Ptolemaic Kingdom

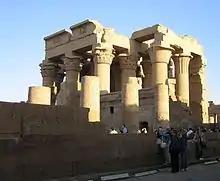
Temple of Kom Ombo constructed in Upper Egypt in 180–47 BC by the Ptolemies and modified by the Romans. It is a double temple with two sets of structures dedicated to two separate deities.

Under Roman rule, Egypt was governed by a prefect selected by the emperor from the Equestrian class and not a governor from the Senatorial order, to prevent interference by the Roman Senate. The main Roman interest in Egypt was always the reliable delivery of grain to the city of Rome. To this end the Roman administration made no change to the Ptolemaic system of government, although Romans replaced Greeks in the highest offices. But Greeks continued to staff most of the administrative offices and Greek remained the language of government except at the highest levels. Unlike the Greeks, the Romans did not settle in Egypt in large numbers. Culture, education and civic life largely remained Greek throughout the Roman period. The Romans, like the Ptolemies, respected and protected Egyptian religion and customs, although the cult of the Roman state and of the Emperor was gradually introduced.